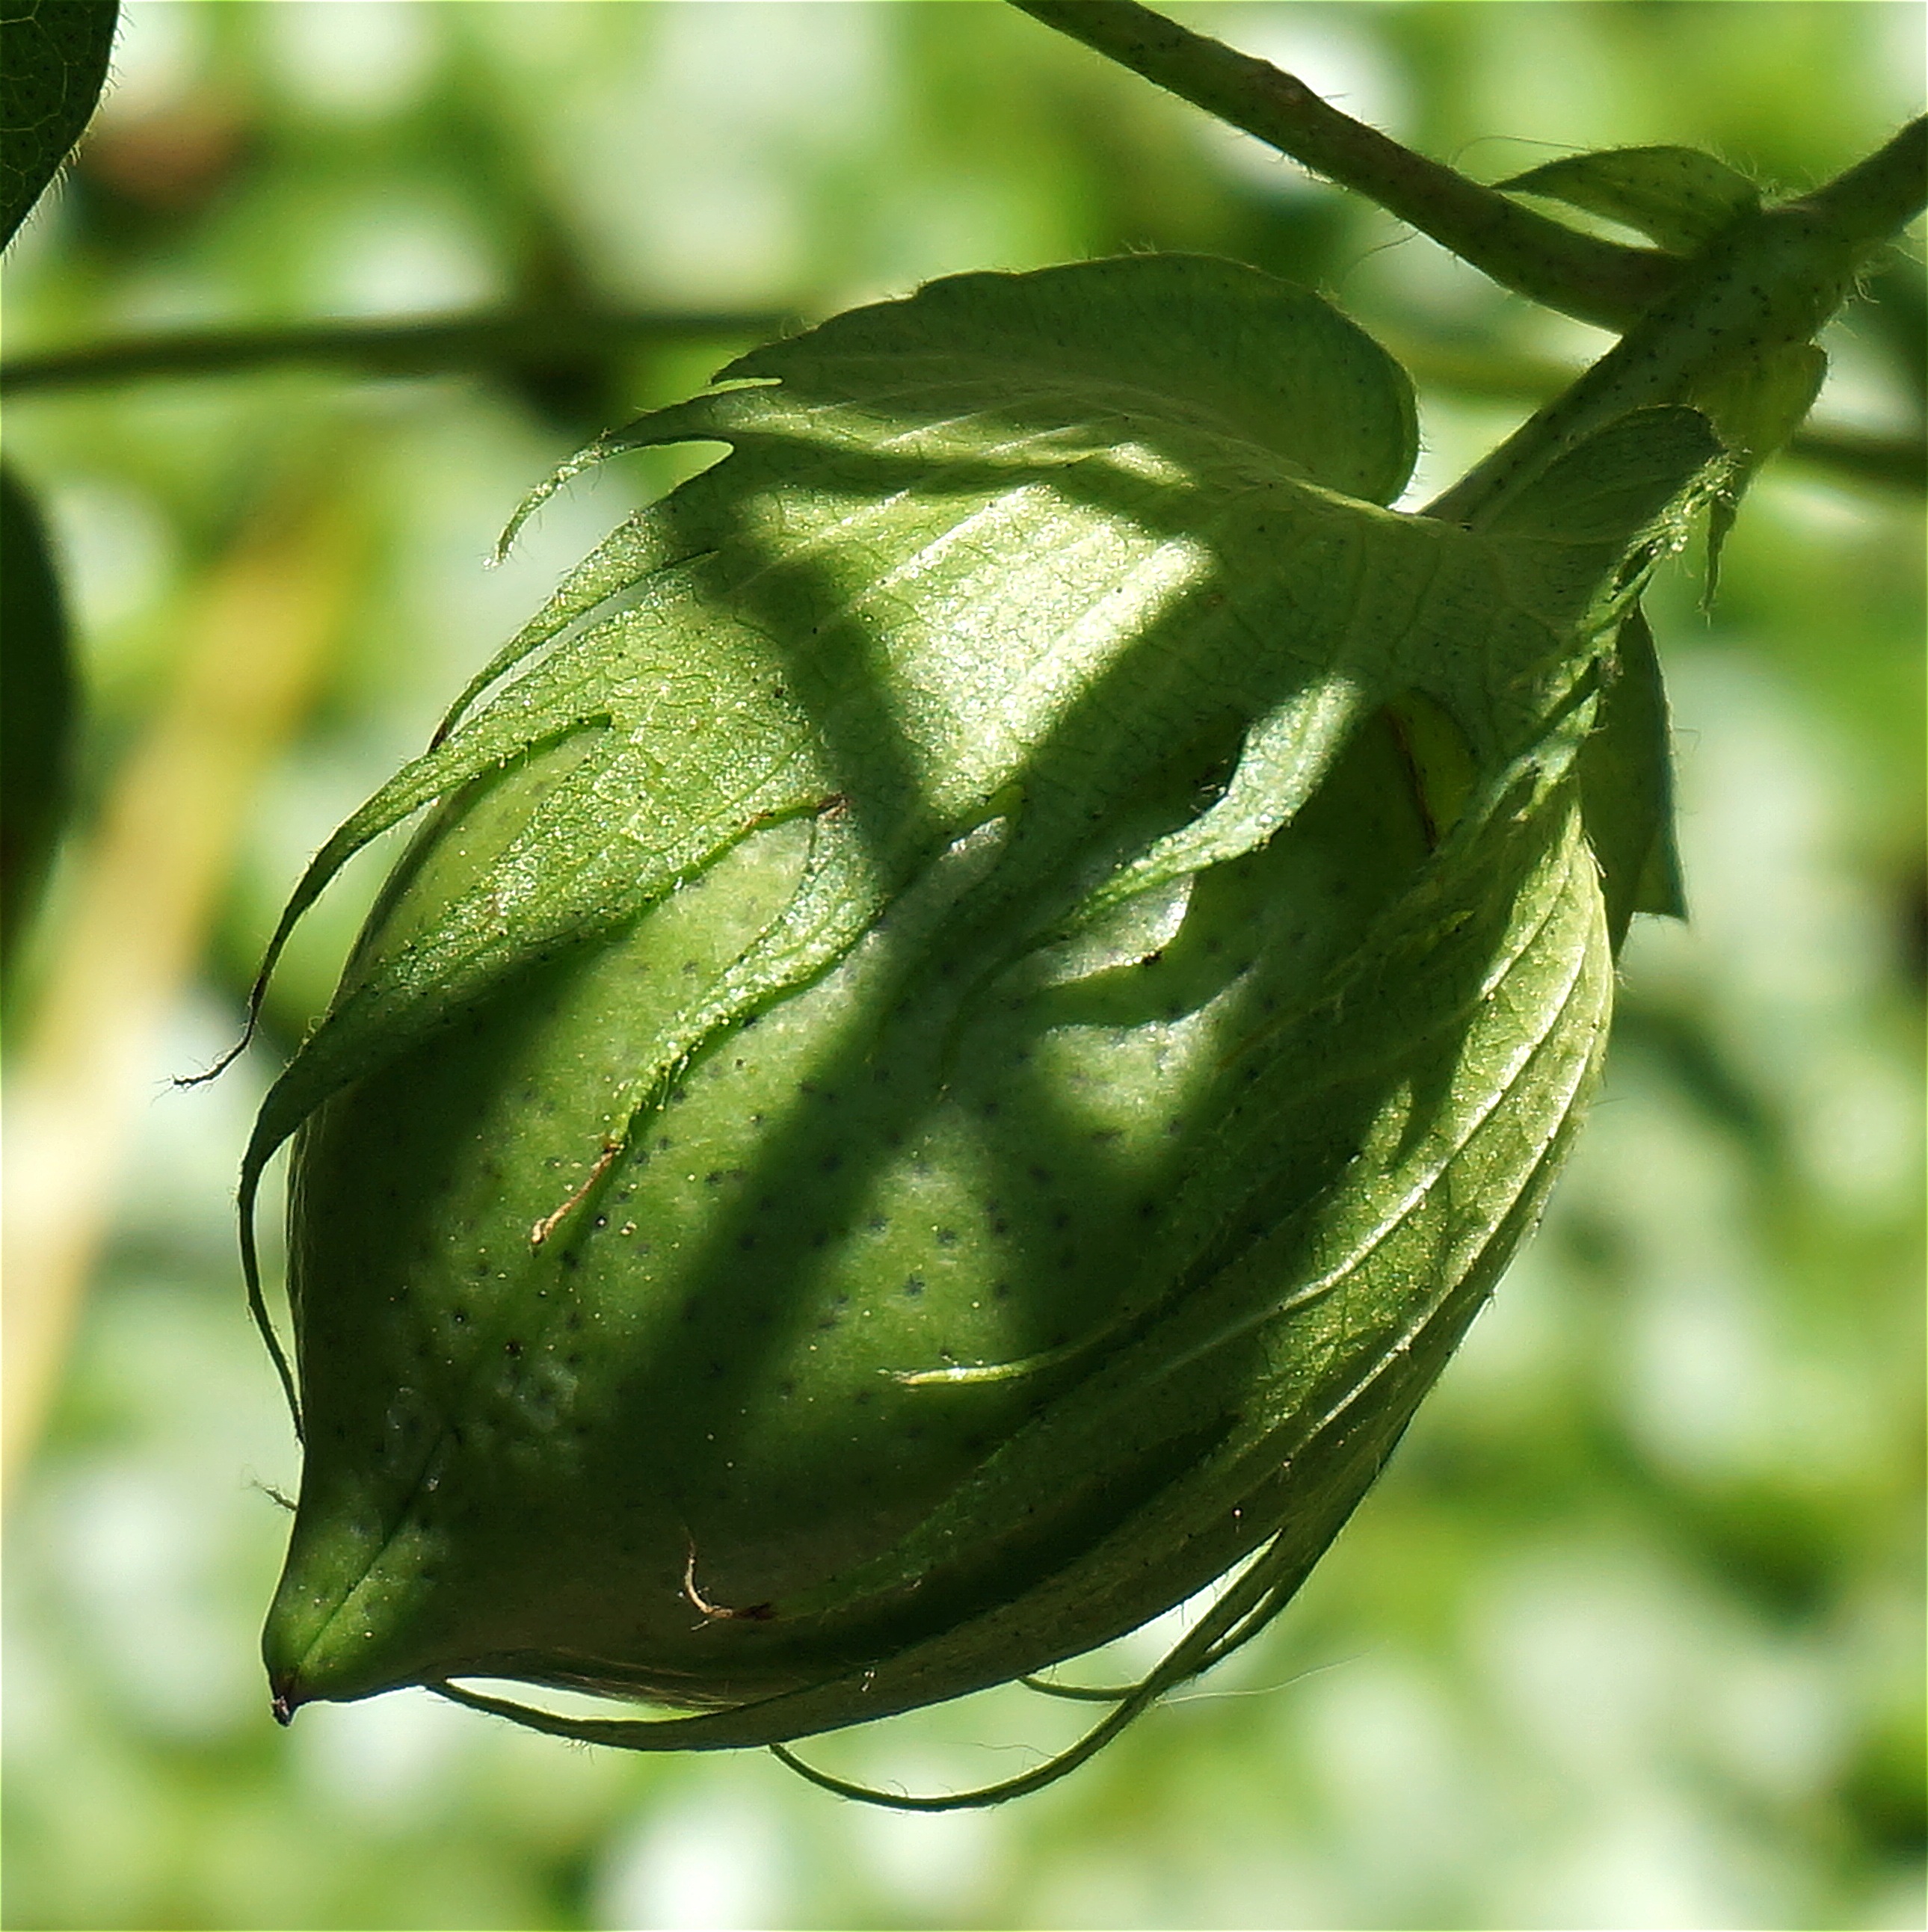
nature, plant, leaf, seed, flower, food, green, produce, vegetable, botany, gourd, cotton, organic, flowering plant, cotton boll, green cotton boll, plant stem, land plant